Hard Justice (2005)

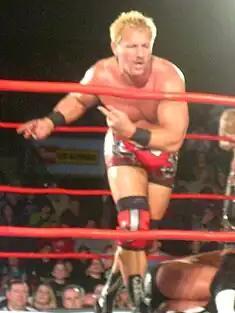
Jeff Jarrett defended the NWA World Heavyweight Championship against A.J. Styles at Hard Justice.

The main event was a contest for the NWA World Heavyweight Championship between then-champion, Jeff Jarrett, and the challenger, A.J. Styles, with Tito Ortiz as Special Guest Referee. On the April 8 episode of TNA's television program "TNA Impact!", Director of Authority (DOA) Dusty Rhodes announced that the winner of the planned bout between Styles and Abyss in a Six Sides of Steel Cage match at TNA's Lockdown PPV event on April 24, 2005, would earn a championship match at Hard Justice. Styles went on to defeat Abyss at Lockdown, thus becoming the number one contender. DOA Rhodes announced on the April 29, 2005, episode of "Impact!" that the match was official and that Ortiz would be special guest referee for the bout. TNA held a sit-down interview conducted by TNA commentator Mike Tenay between Styles and Jarrett on the May 6 episode of "Impact!". The match was promoted heading into the event with a video package highlighting the strengths of Styles' in-ring ability against Jarrett's history as champion on the May 13 episode of "Impact!".